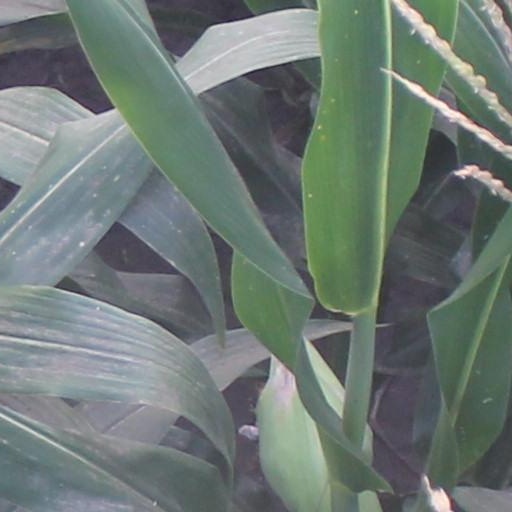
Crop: maize; corn